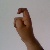
The image shows a hand gesture representing the letter 'X' in Indian Sign Language.